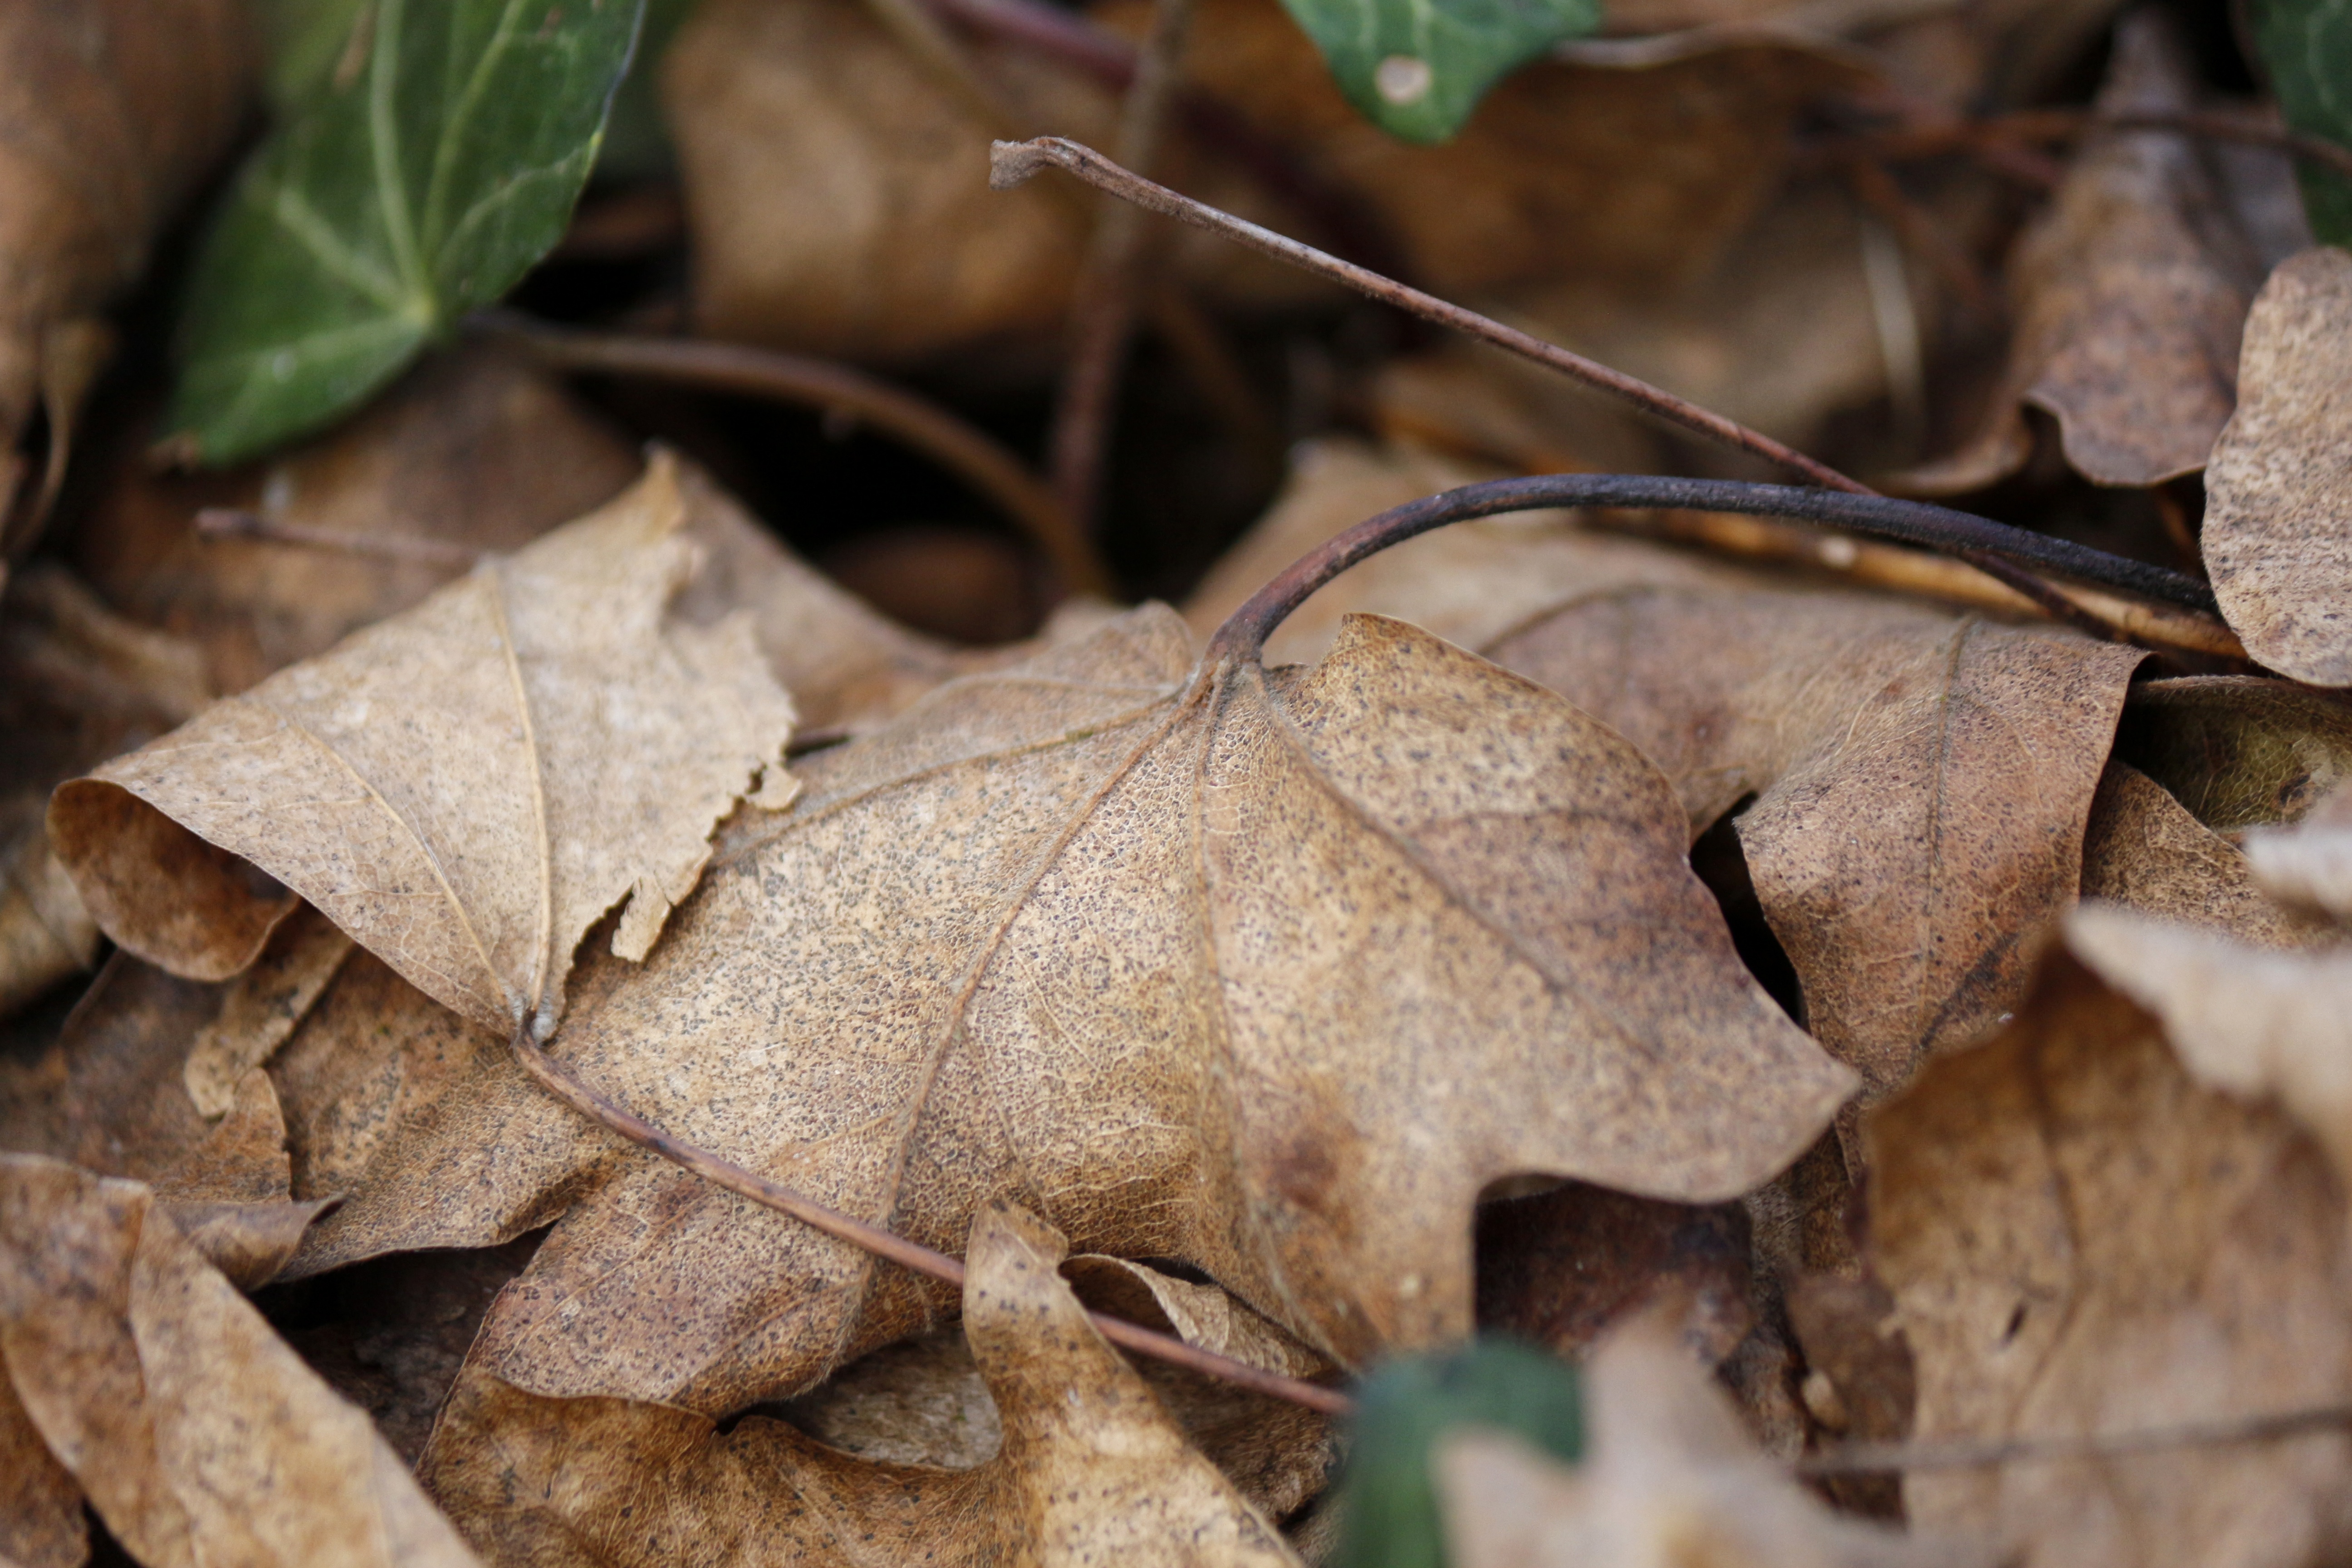
tree, nature, branch, winter, plant, wood, leaf, flower, dry, wildlife, insect, autumn, brown, soil, botany, moth, flora, season, fauna, close up, macro photography, bombycidae